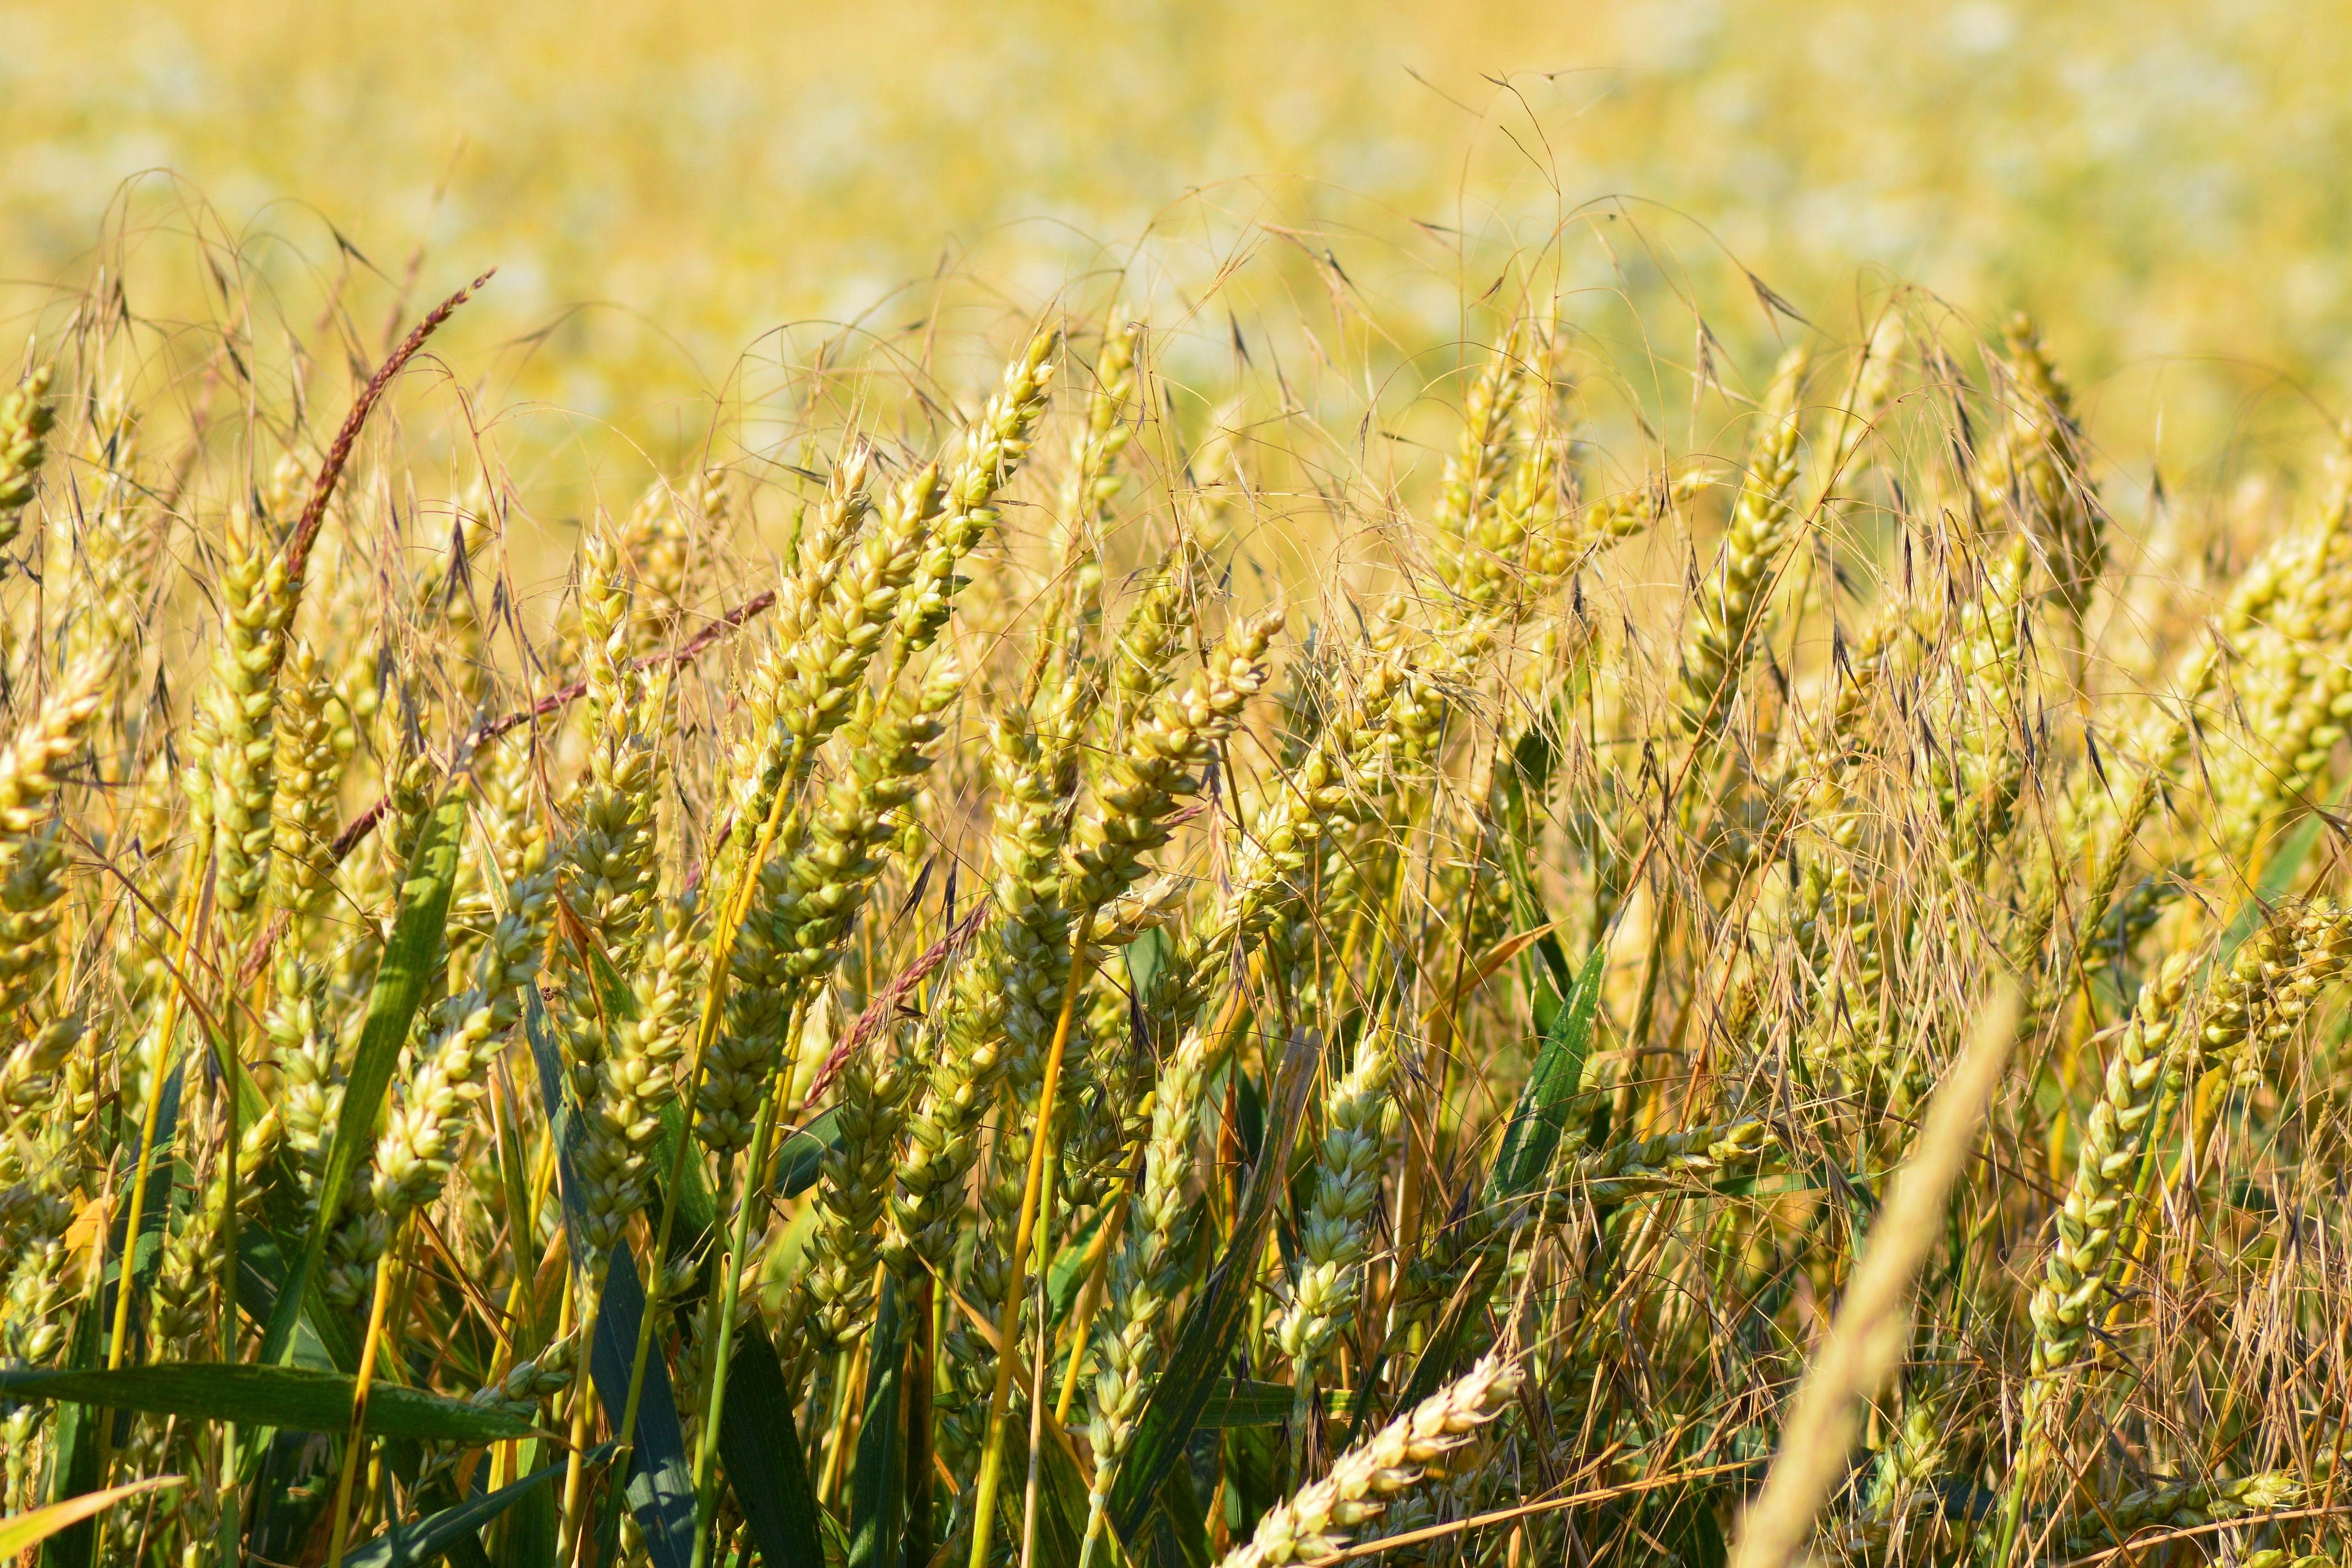
landscape, grass, plant, field, wheat, prairie, summer, food, crop, agriculture, spike, cereal, grassland, rye, cereals, golden yellow, flowering plant, commodity, triticale, grass family, plant stem, land plant, food grain, einkorn wheat